2008 WTA Tour Championships

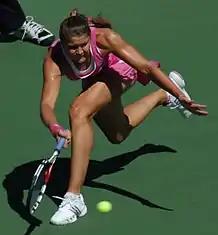
Dinara Safina won four titles during the year.

On 18 September, Elena Dementieva became the fifth qualifier for the Championships.